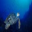
Label: turtle